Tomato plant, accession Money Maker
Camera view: bottom (45 deg); turntable rotation: 240 degrees
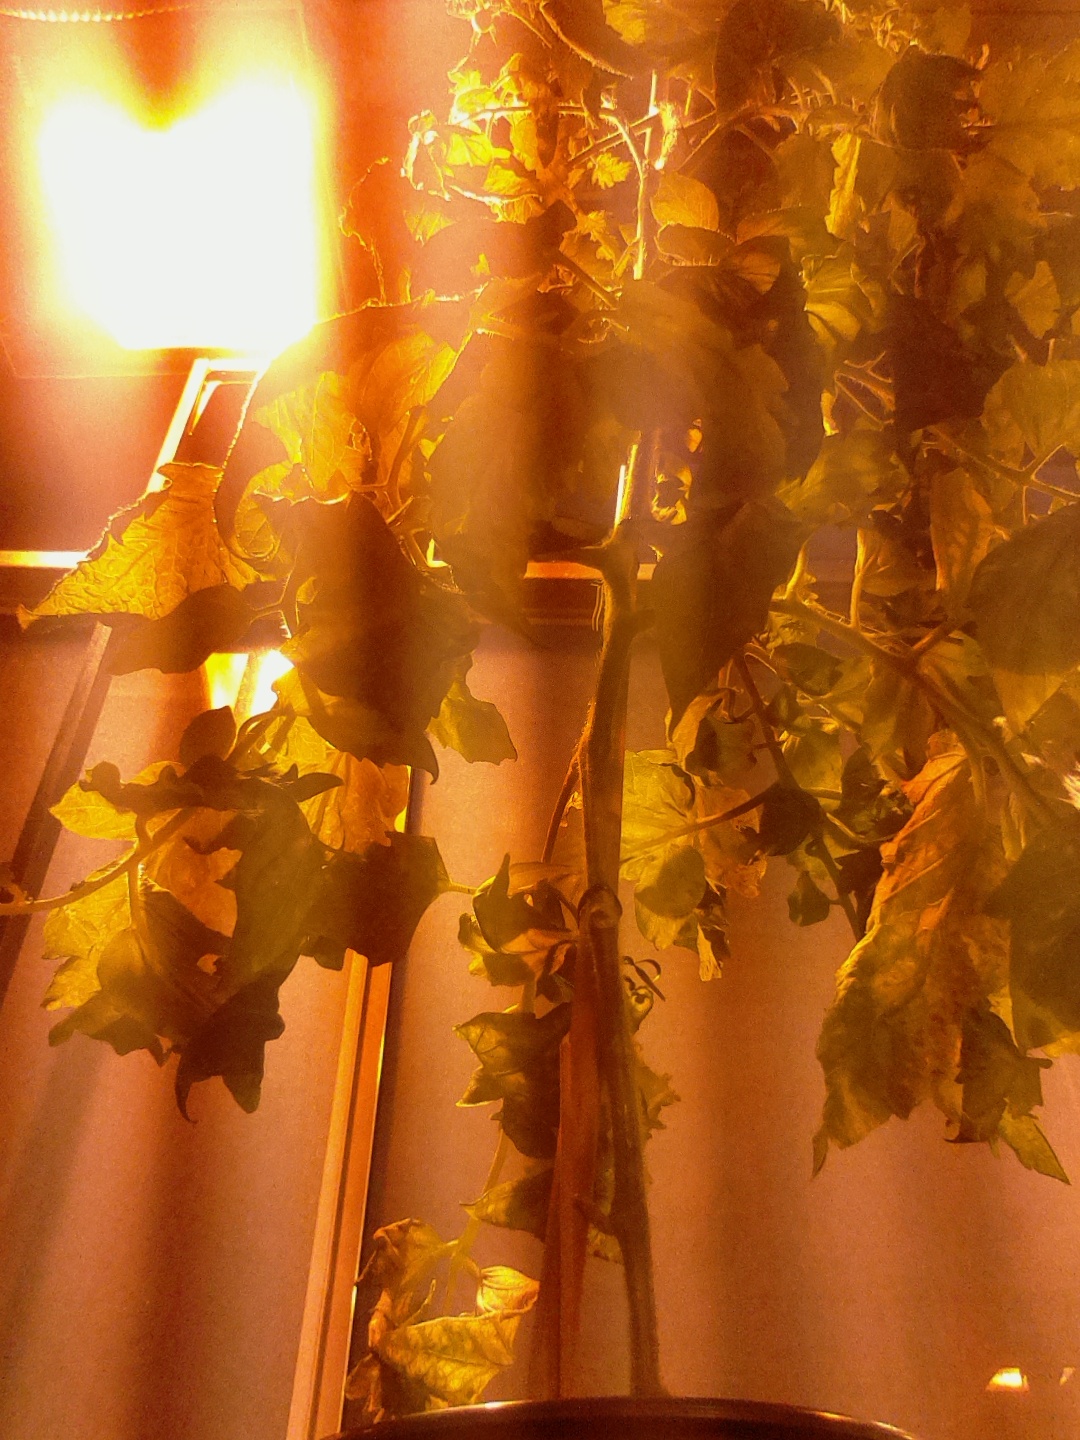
BBCH growth stage 75: 50%-60% of final fruit size